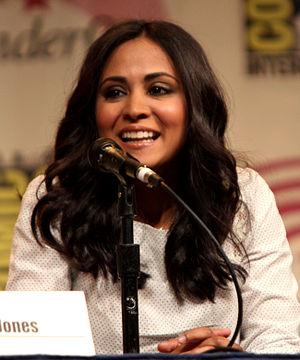
La comédie britannique englobe l'ensemble des films comiques produits au Royaume-Uni.
Parminder Kaur Nagra est une actrice britannique ayant des origines indiennes née le 5 octobre 1975. Elle connaît une notoriété internationale en 2002 après son rôle dans Joue-la comme Beckham. Elle joue le rôle du Dr Neela Rasgotra dans la série Urgences qui lui permet de remporter l'Emmy Award de la meilleure série médicale américaine. Elle joue ce rôle durant 6 ans jusqu'à la fin de la série, le 2 avril 2009.
Blacklist ou La Liste noire au Québec est une série télévisée américaine créée par Jon Bokenkamp et diffusée depuis le 23 septembre 2013 sur le réseau NBC et en simultané au Canada sur le réseau Global.